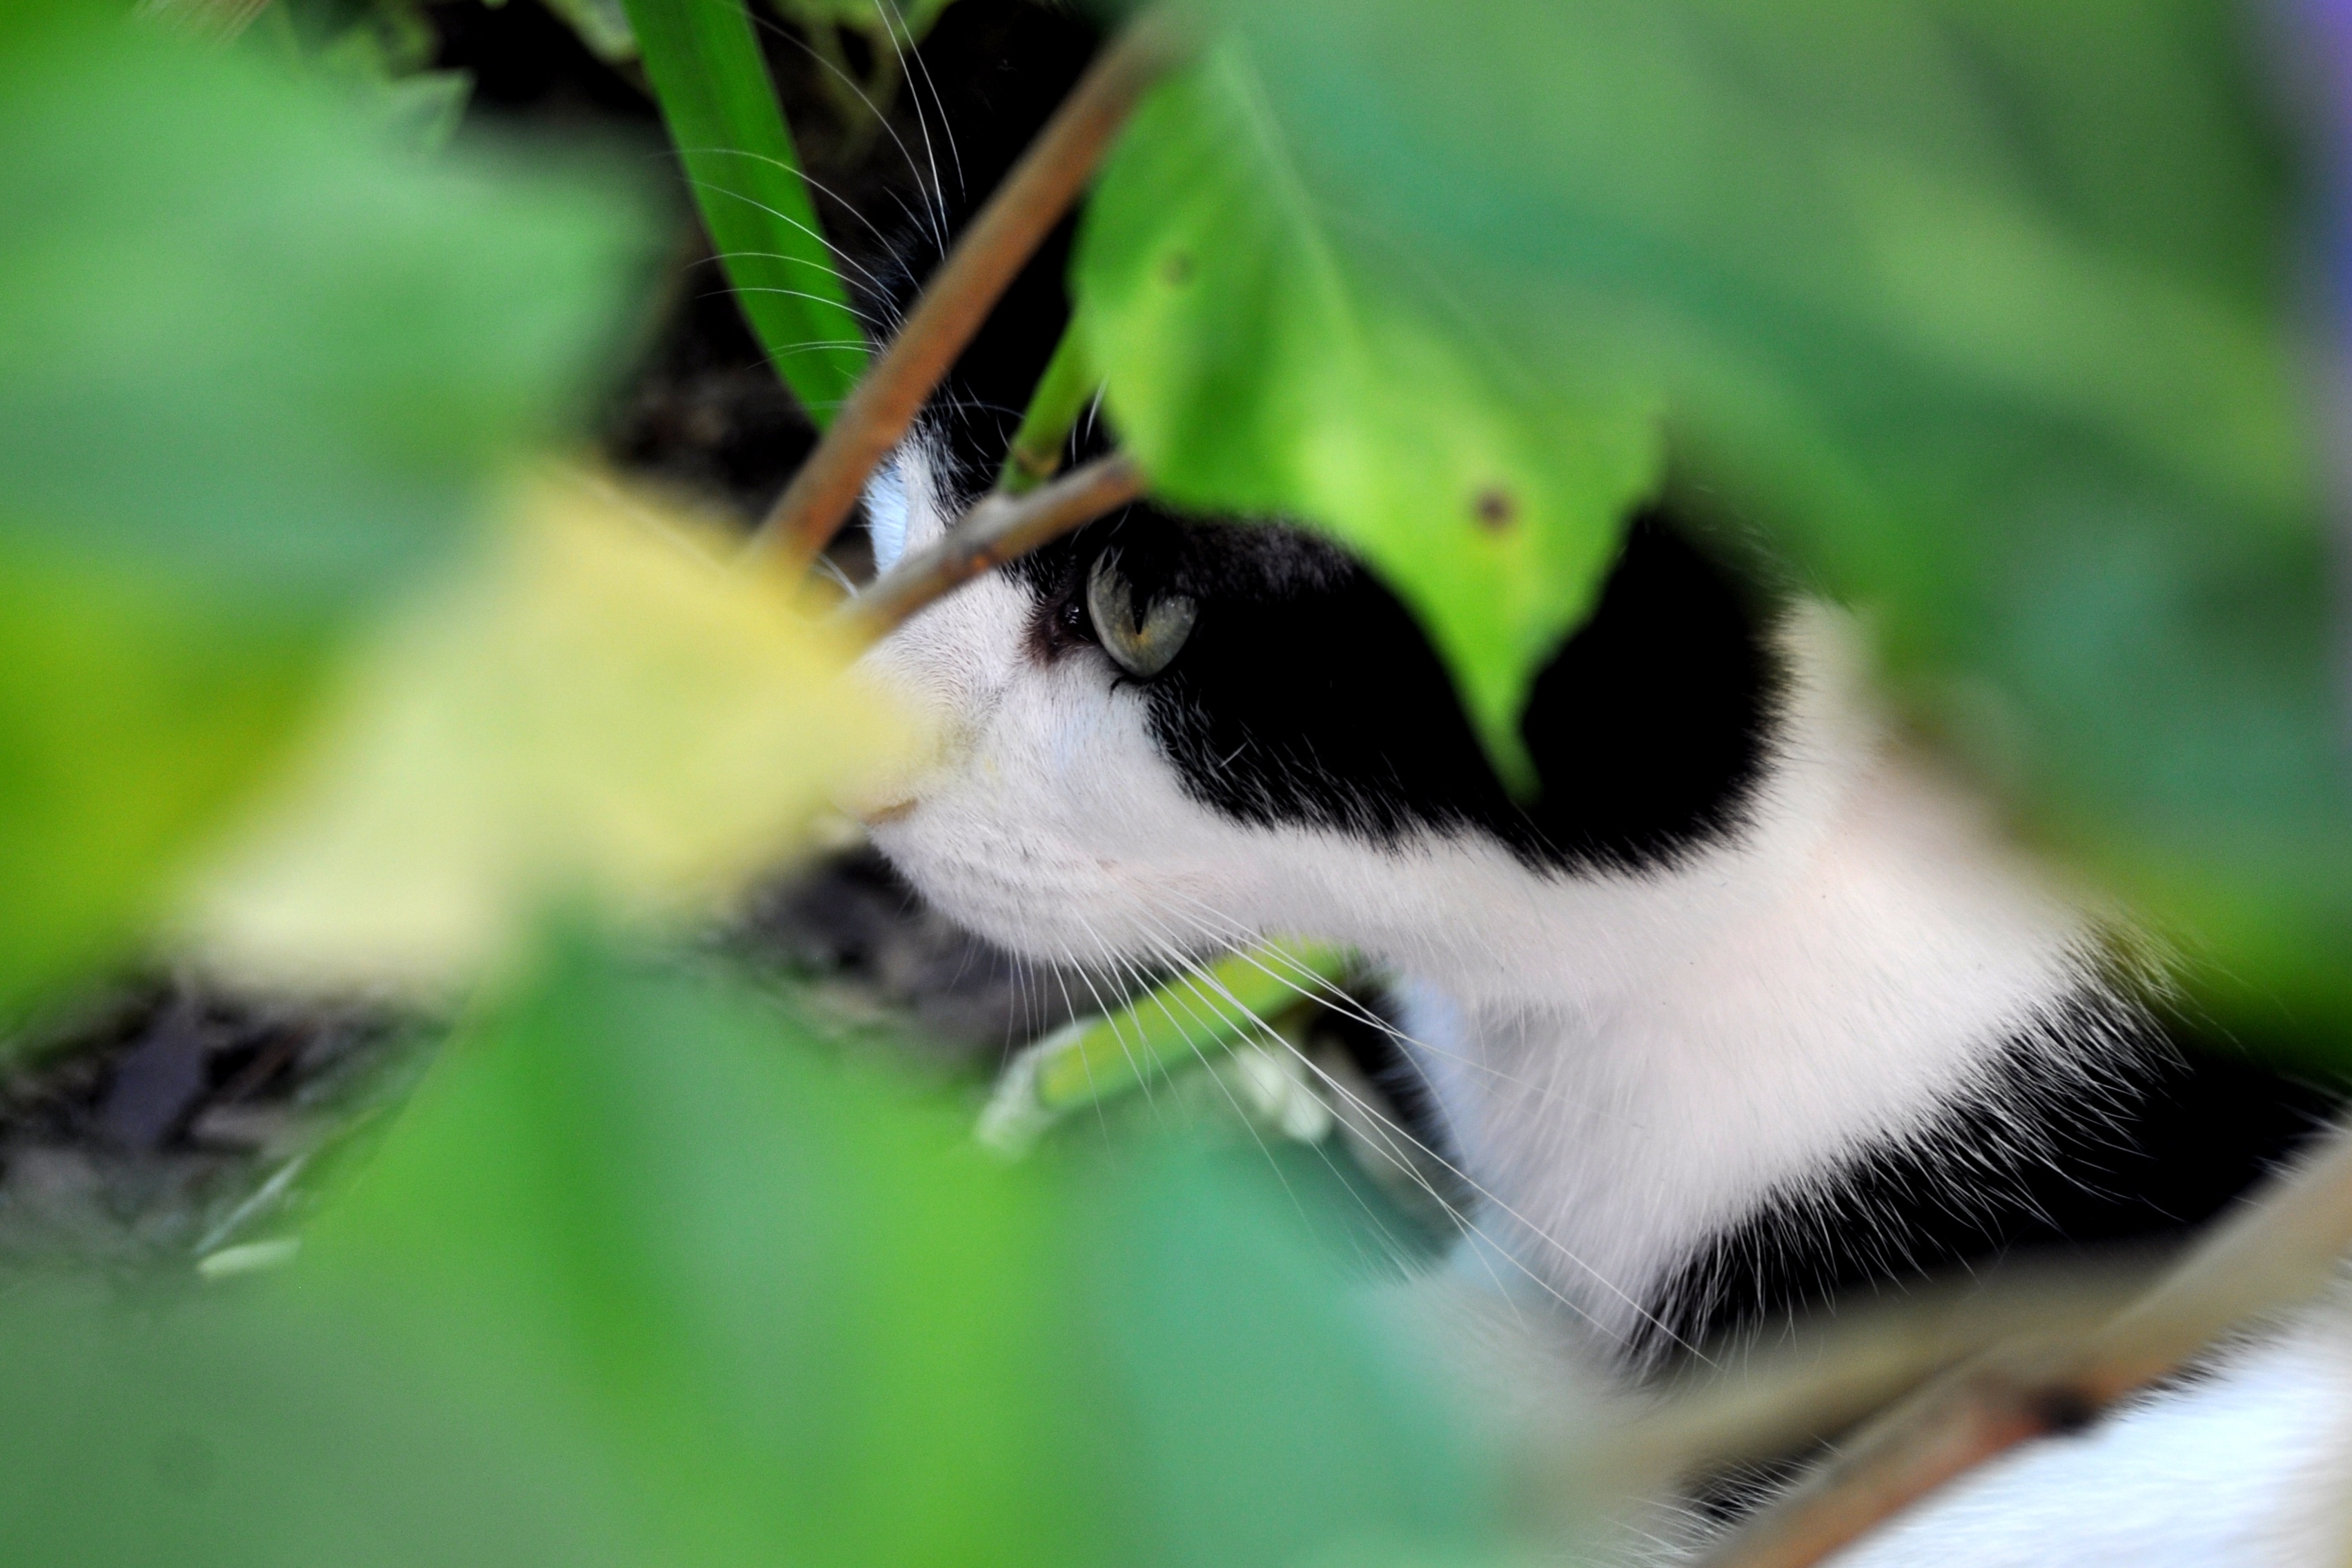
nature, flower, animal, green, cat, mammal, fauna, close up, whiskers, eye, mieze, hunting, domestic cat, macro photography